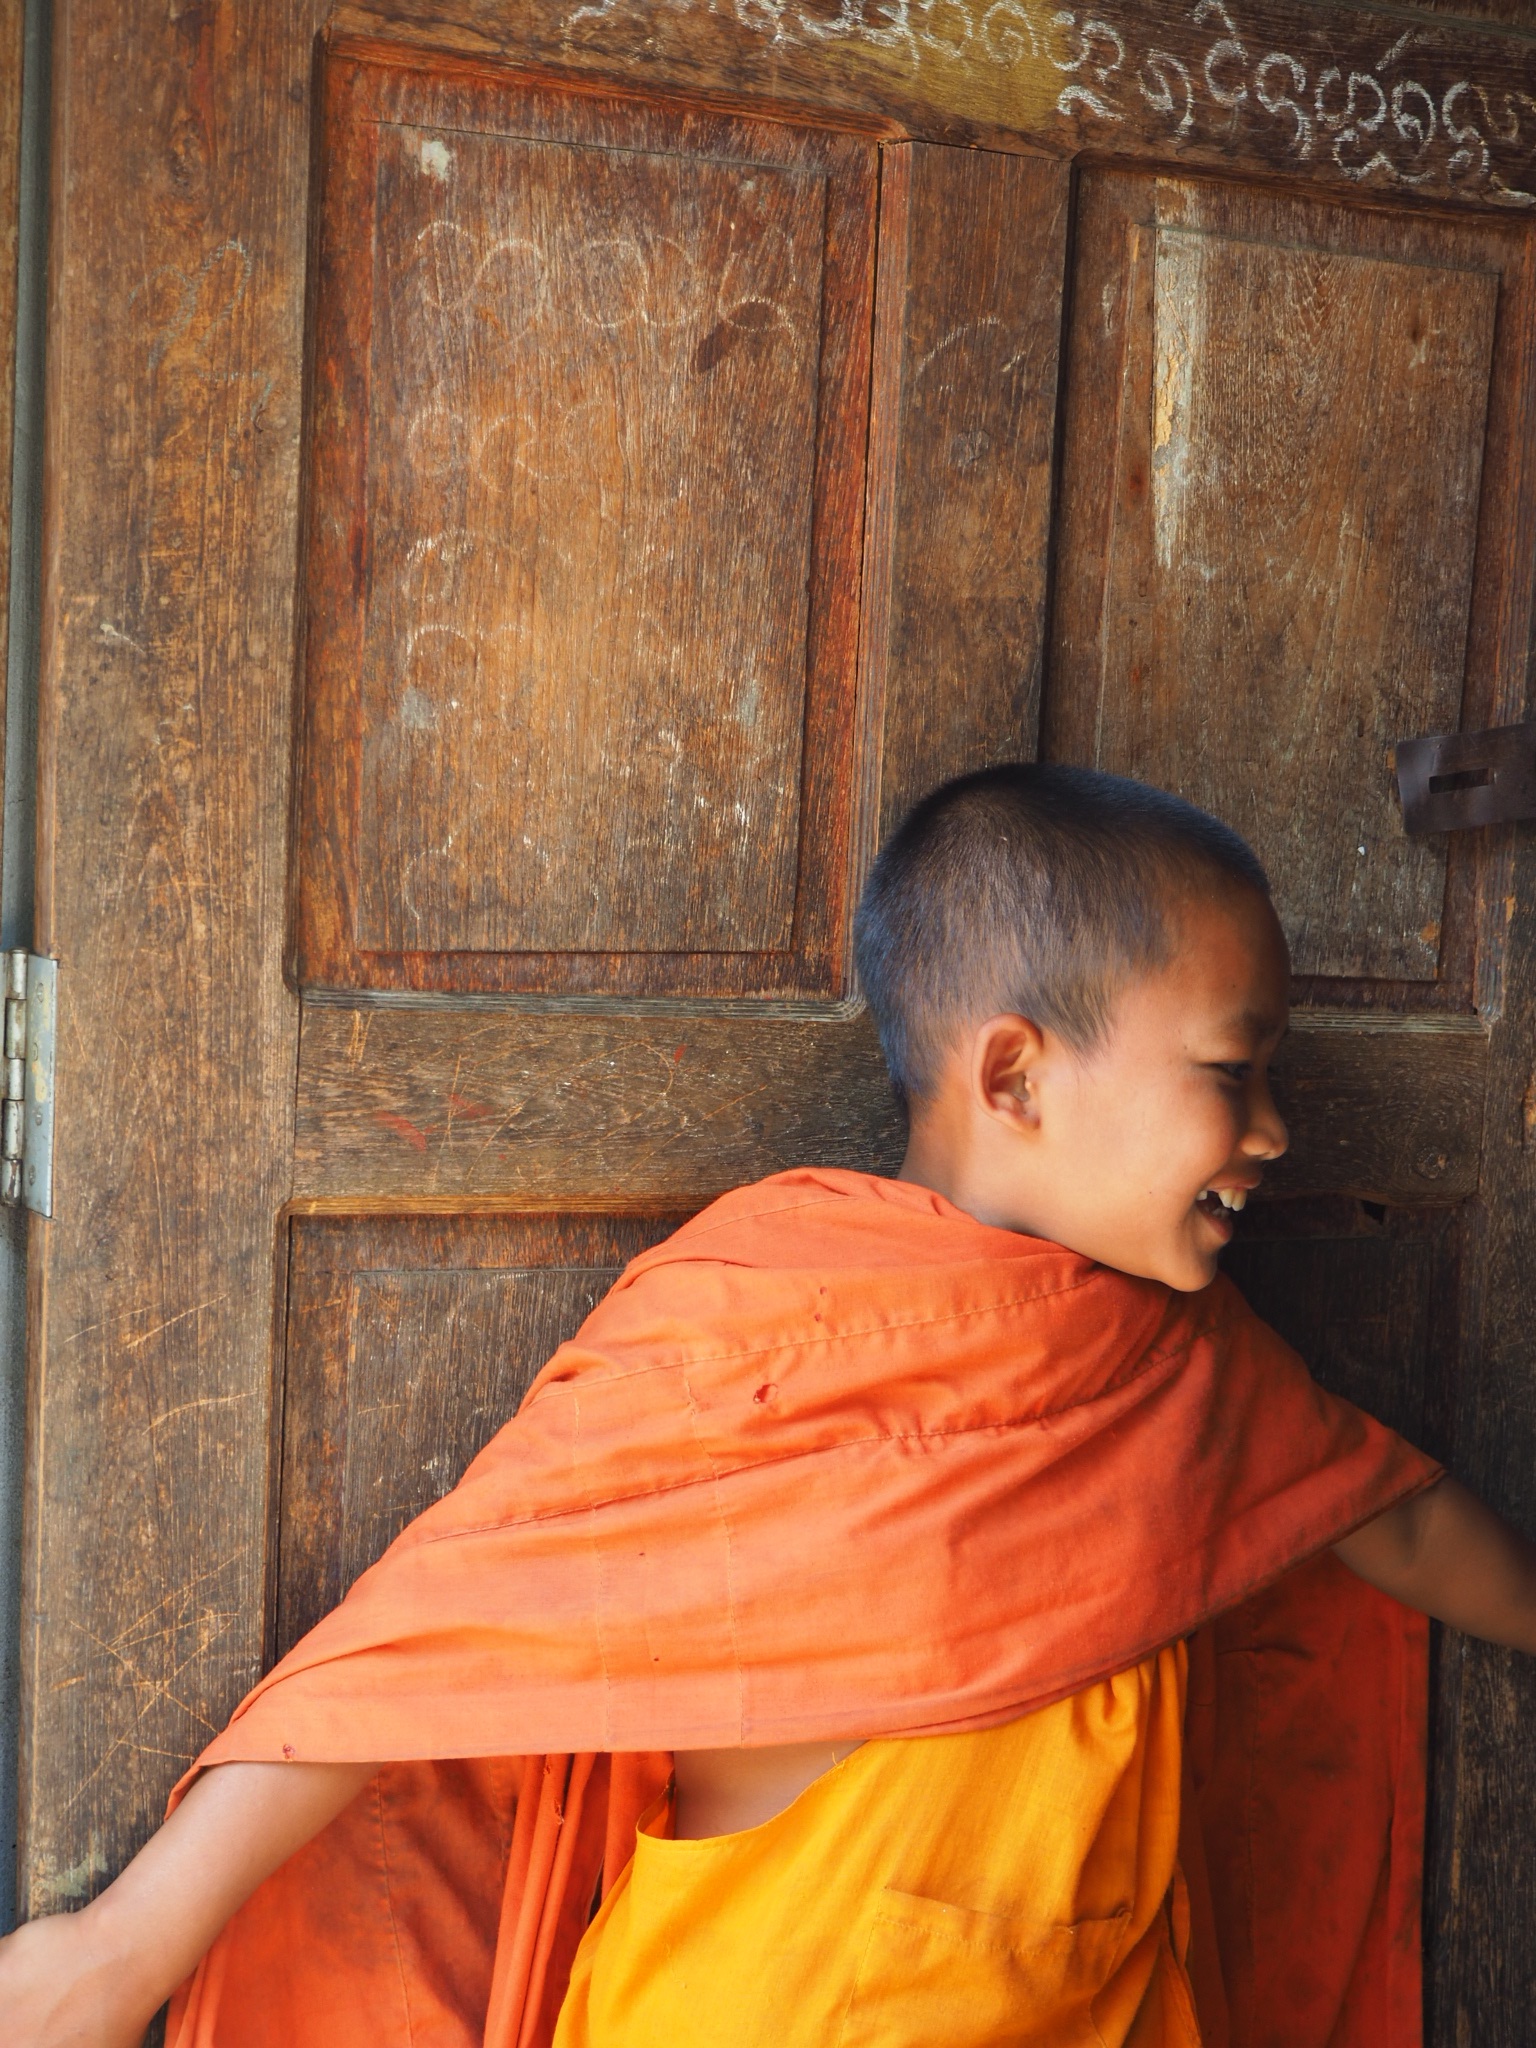
person, woman, travel, male, portrait, color, monk, buddhist, religion, child, thailand, gold, temple, photograph, buddha, traditional, east